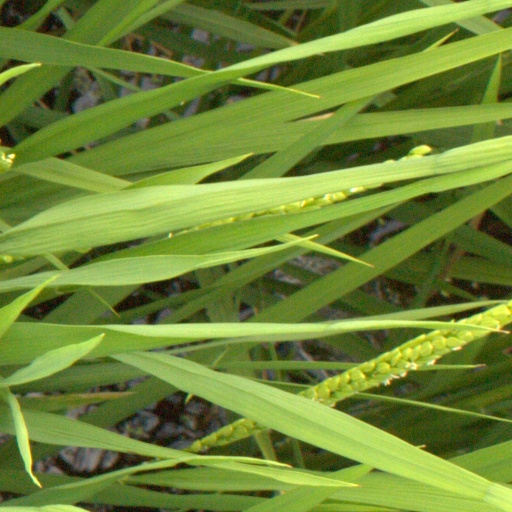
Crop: rice